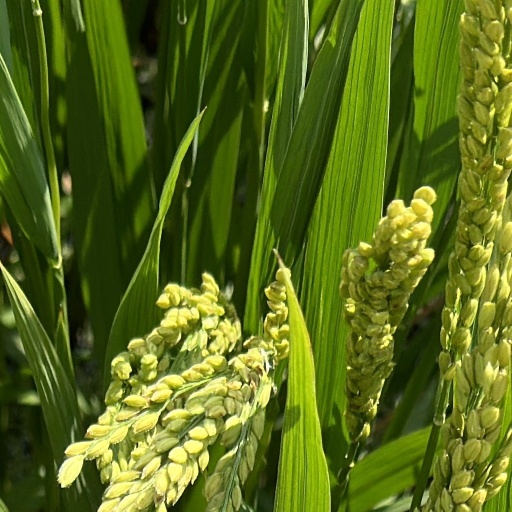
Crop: rice